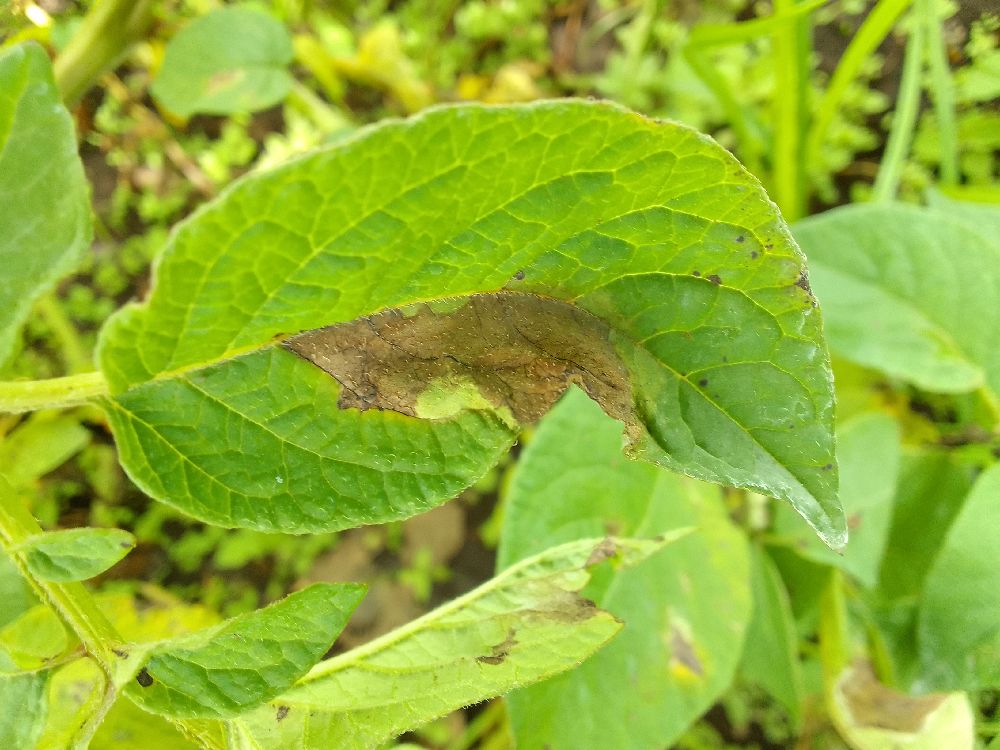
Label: Late blight